Adult diaper

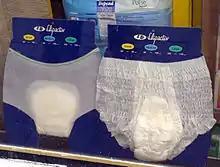
Men's and women's adult diapers in the form of underpants.

Absorbent incontinence products come in a wide range of types (drip collectors, pads, underwear and adult diapers), each with varying capacities and sizes. The largest volume of products that is consumed falls into the lower absorbency range of products, and even when it comes to adult diapers, the cheapest and least absorbent brands are used the most. This is not because people choose to use the cheapest and least absorbent brands, but rather because medical facilities are the largest consumer of adult diapers, and they have requirements to change patients as often as every two hours. As such, they select products that meet their frequent-changing needs, rather than products that could be worn longer or more comfort.